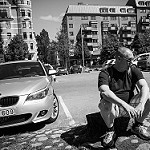
Label: street